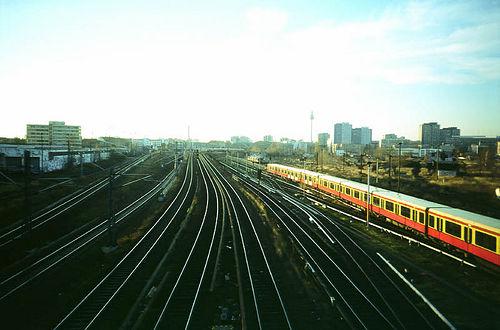
Weather: cloudy or overcast